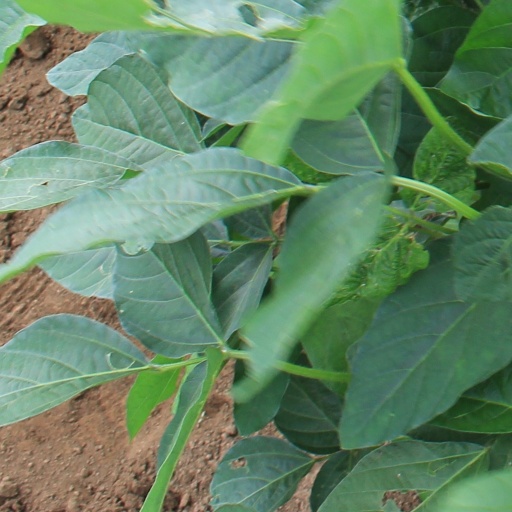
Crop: soybean